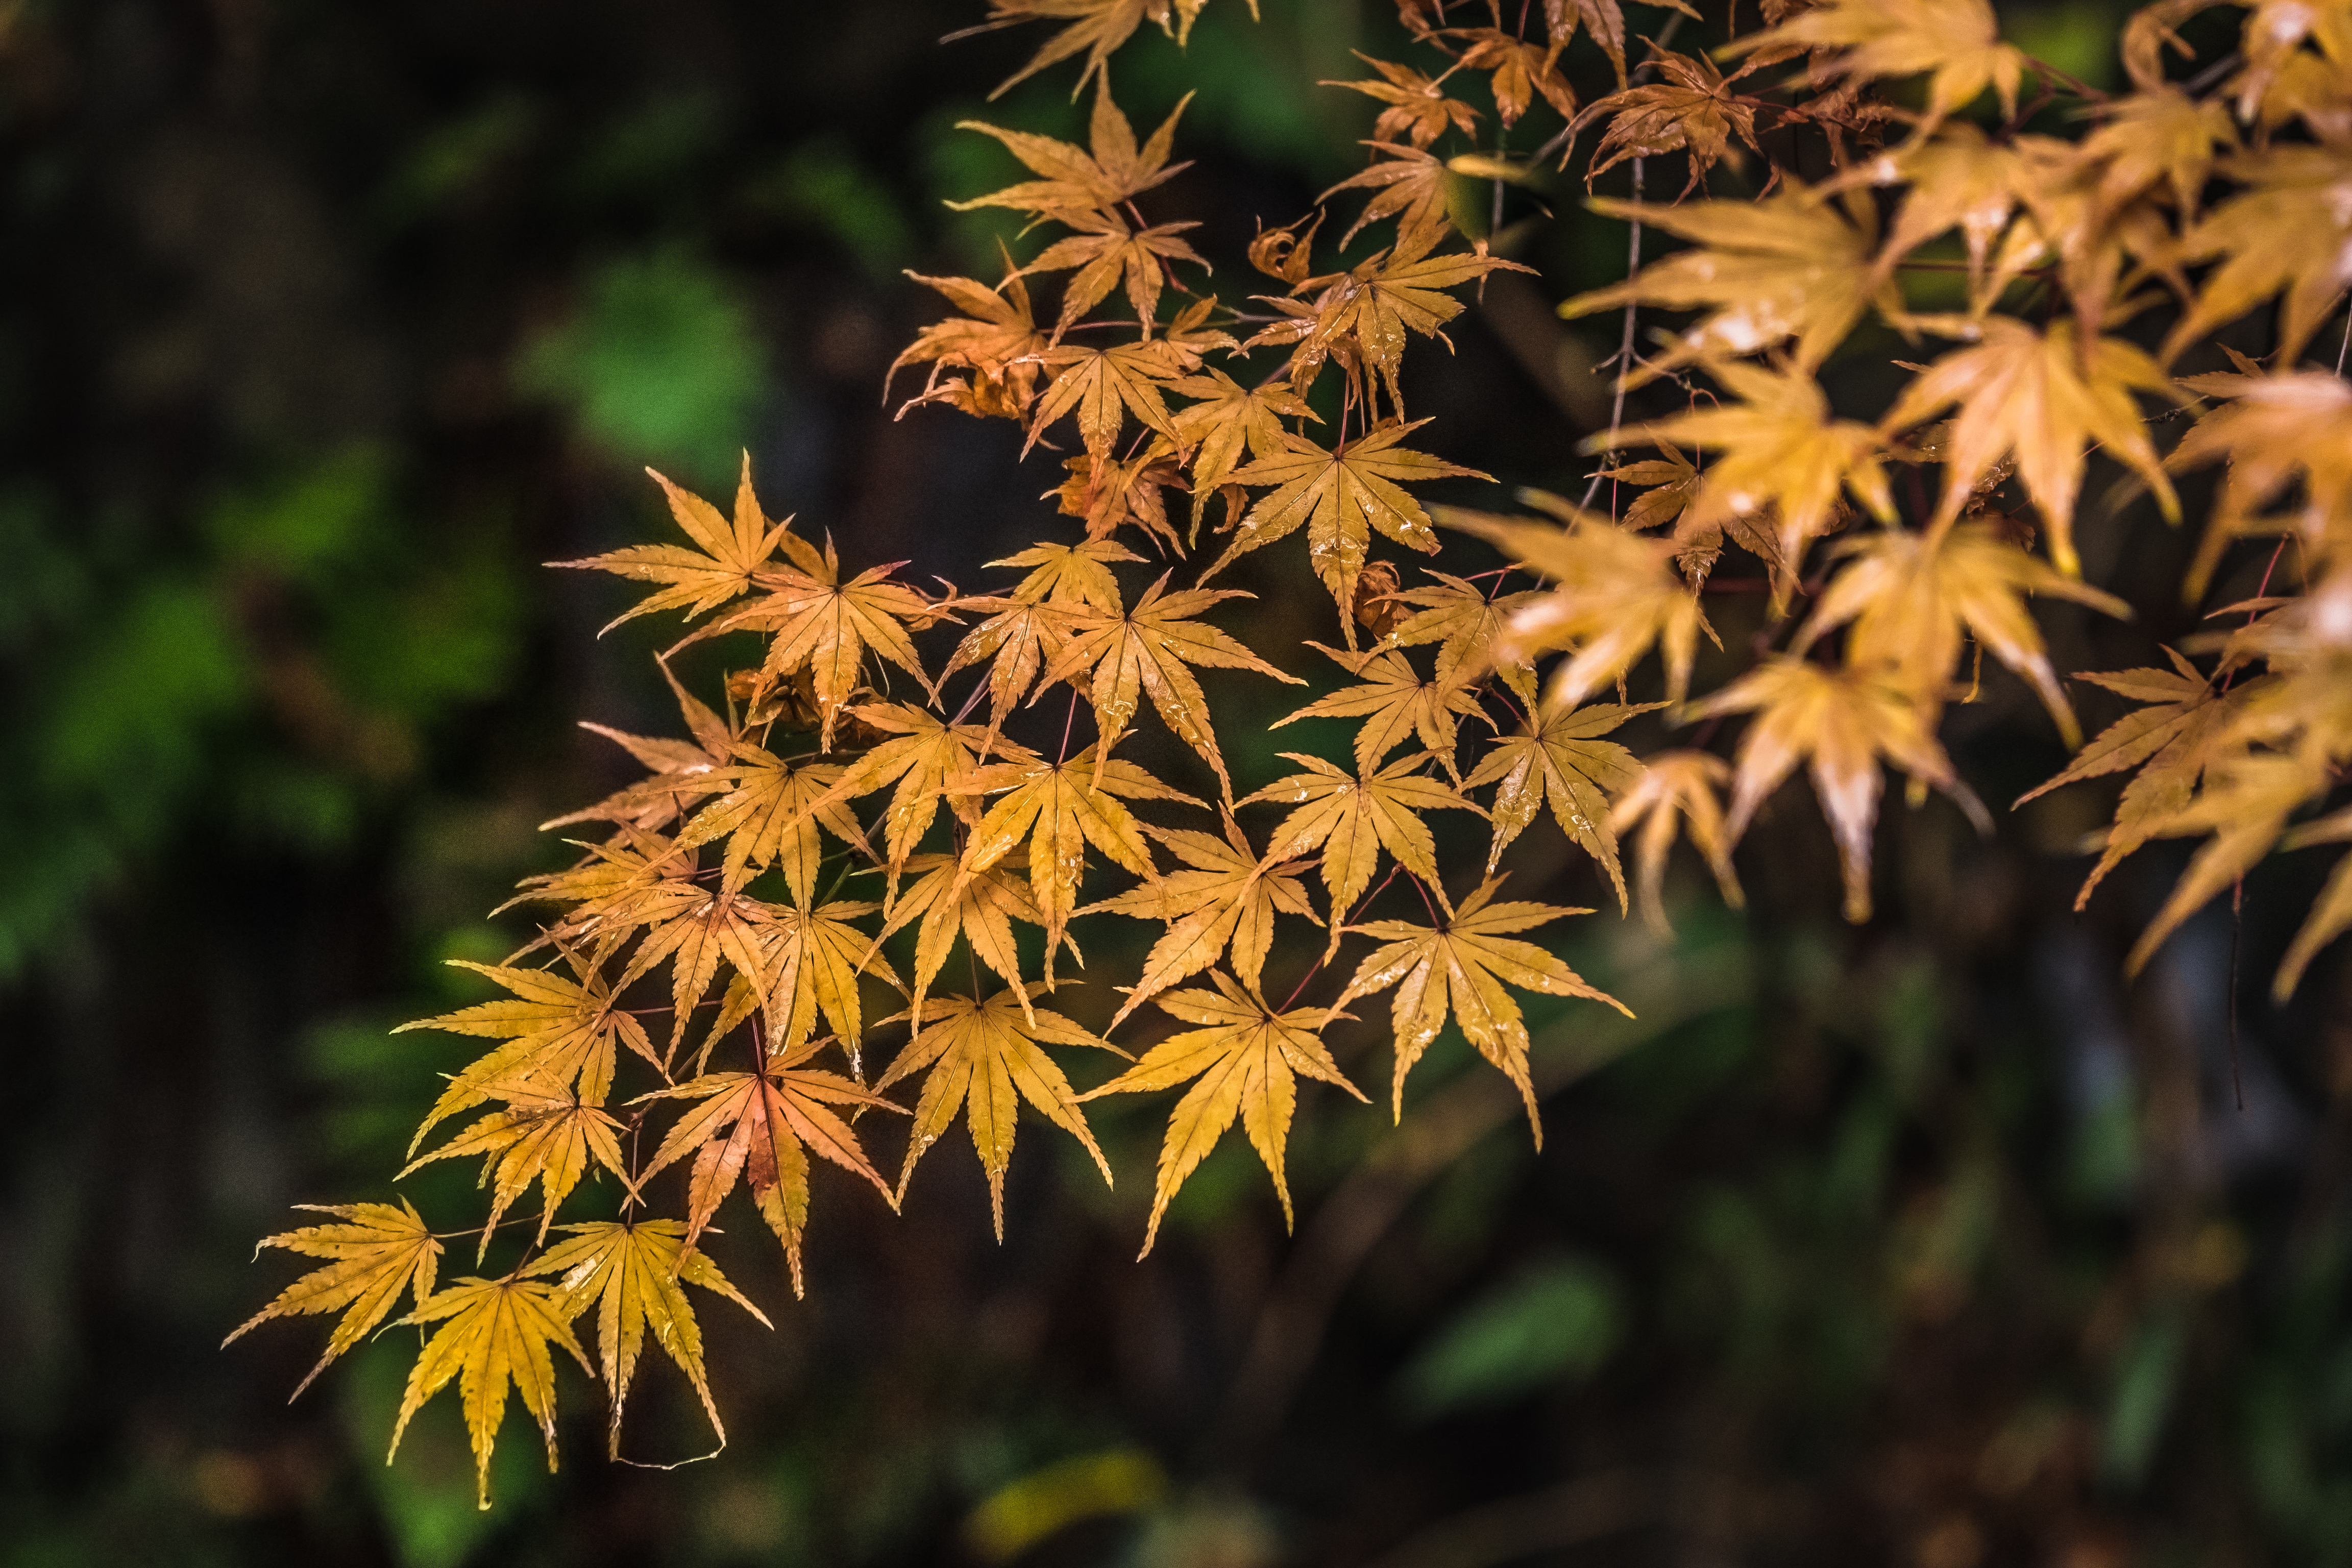
tree, nature, grass, branch, plant, sunlight, leaf, flower, green, evergreen, autumn, botany, flora, season, maple tree, maple leaf, cool image, shrub, omdem1, gokurakujitemple, wetleaves, mzuikodigitaled60mmf28, rainysundayafternoon, mapleleaves, macro photography, flowering plant, woody plant, land plant